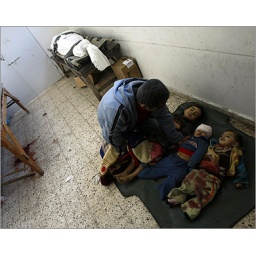
A killed man in white and on floor his three children injured